Mitch Belisle

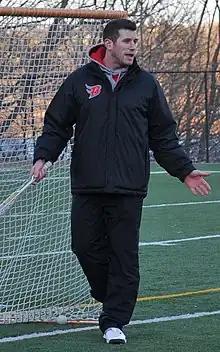
Belisle in 2010

Mitchell Dye Belisle (born November 9, 1985) is an American former professional lacrosse player for the Boston Cannons of Major League Lacrosse and former player for the Georgia Swarm in the National Lacrosse League. Belisle represented the United States in the 2014 FIL World Championship and the 2011 FIL World Indoor Championship.